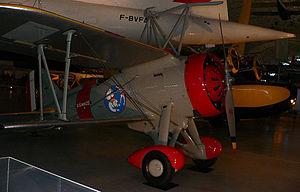
L’USS Macon (ZRS-5) était un dirigeable rigide exploité par la Marine des États-Unis pour la reconnaissance et le renseignement. Il a servi en tant que dirigeable porte-avions, lançant des appareils Curtiss F9C Sparrowhawk.